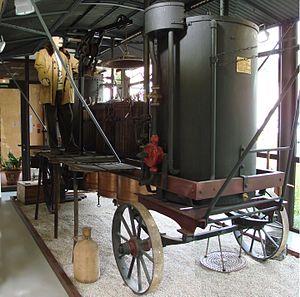
Alambic mobile présenté au musée des traditions bugistes, Saint-Rambert-en-Bugey, France
Le Musée des traditions bugistes est un musée situé à Saint-Rambert-en-Bugey, dans le département de l'Ain, en région Auvergne-Rhône-Alpes.